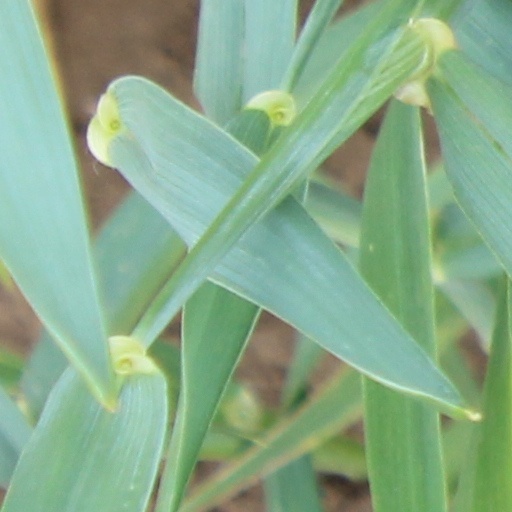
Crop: wheat